Syrian Democratic Forces military councils

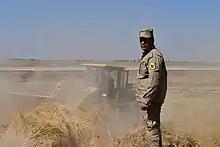

The Serê Kaniyê Military Council was founded on 27 June 2019. As a part of the SDF-US-Turkish buffer zone deal, the Serê Kaniyê Military Council filled positions left by the YPG in the Serê Kaniyê area, and has conducted joint patrols with the American military on 4 September and 8 September 2019.